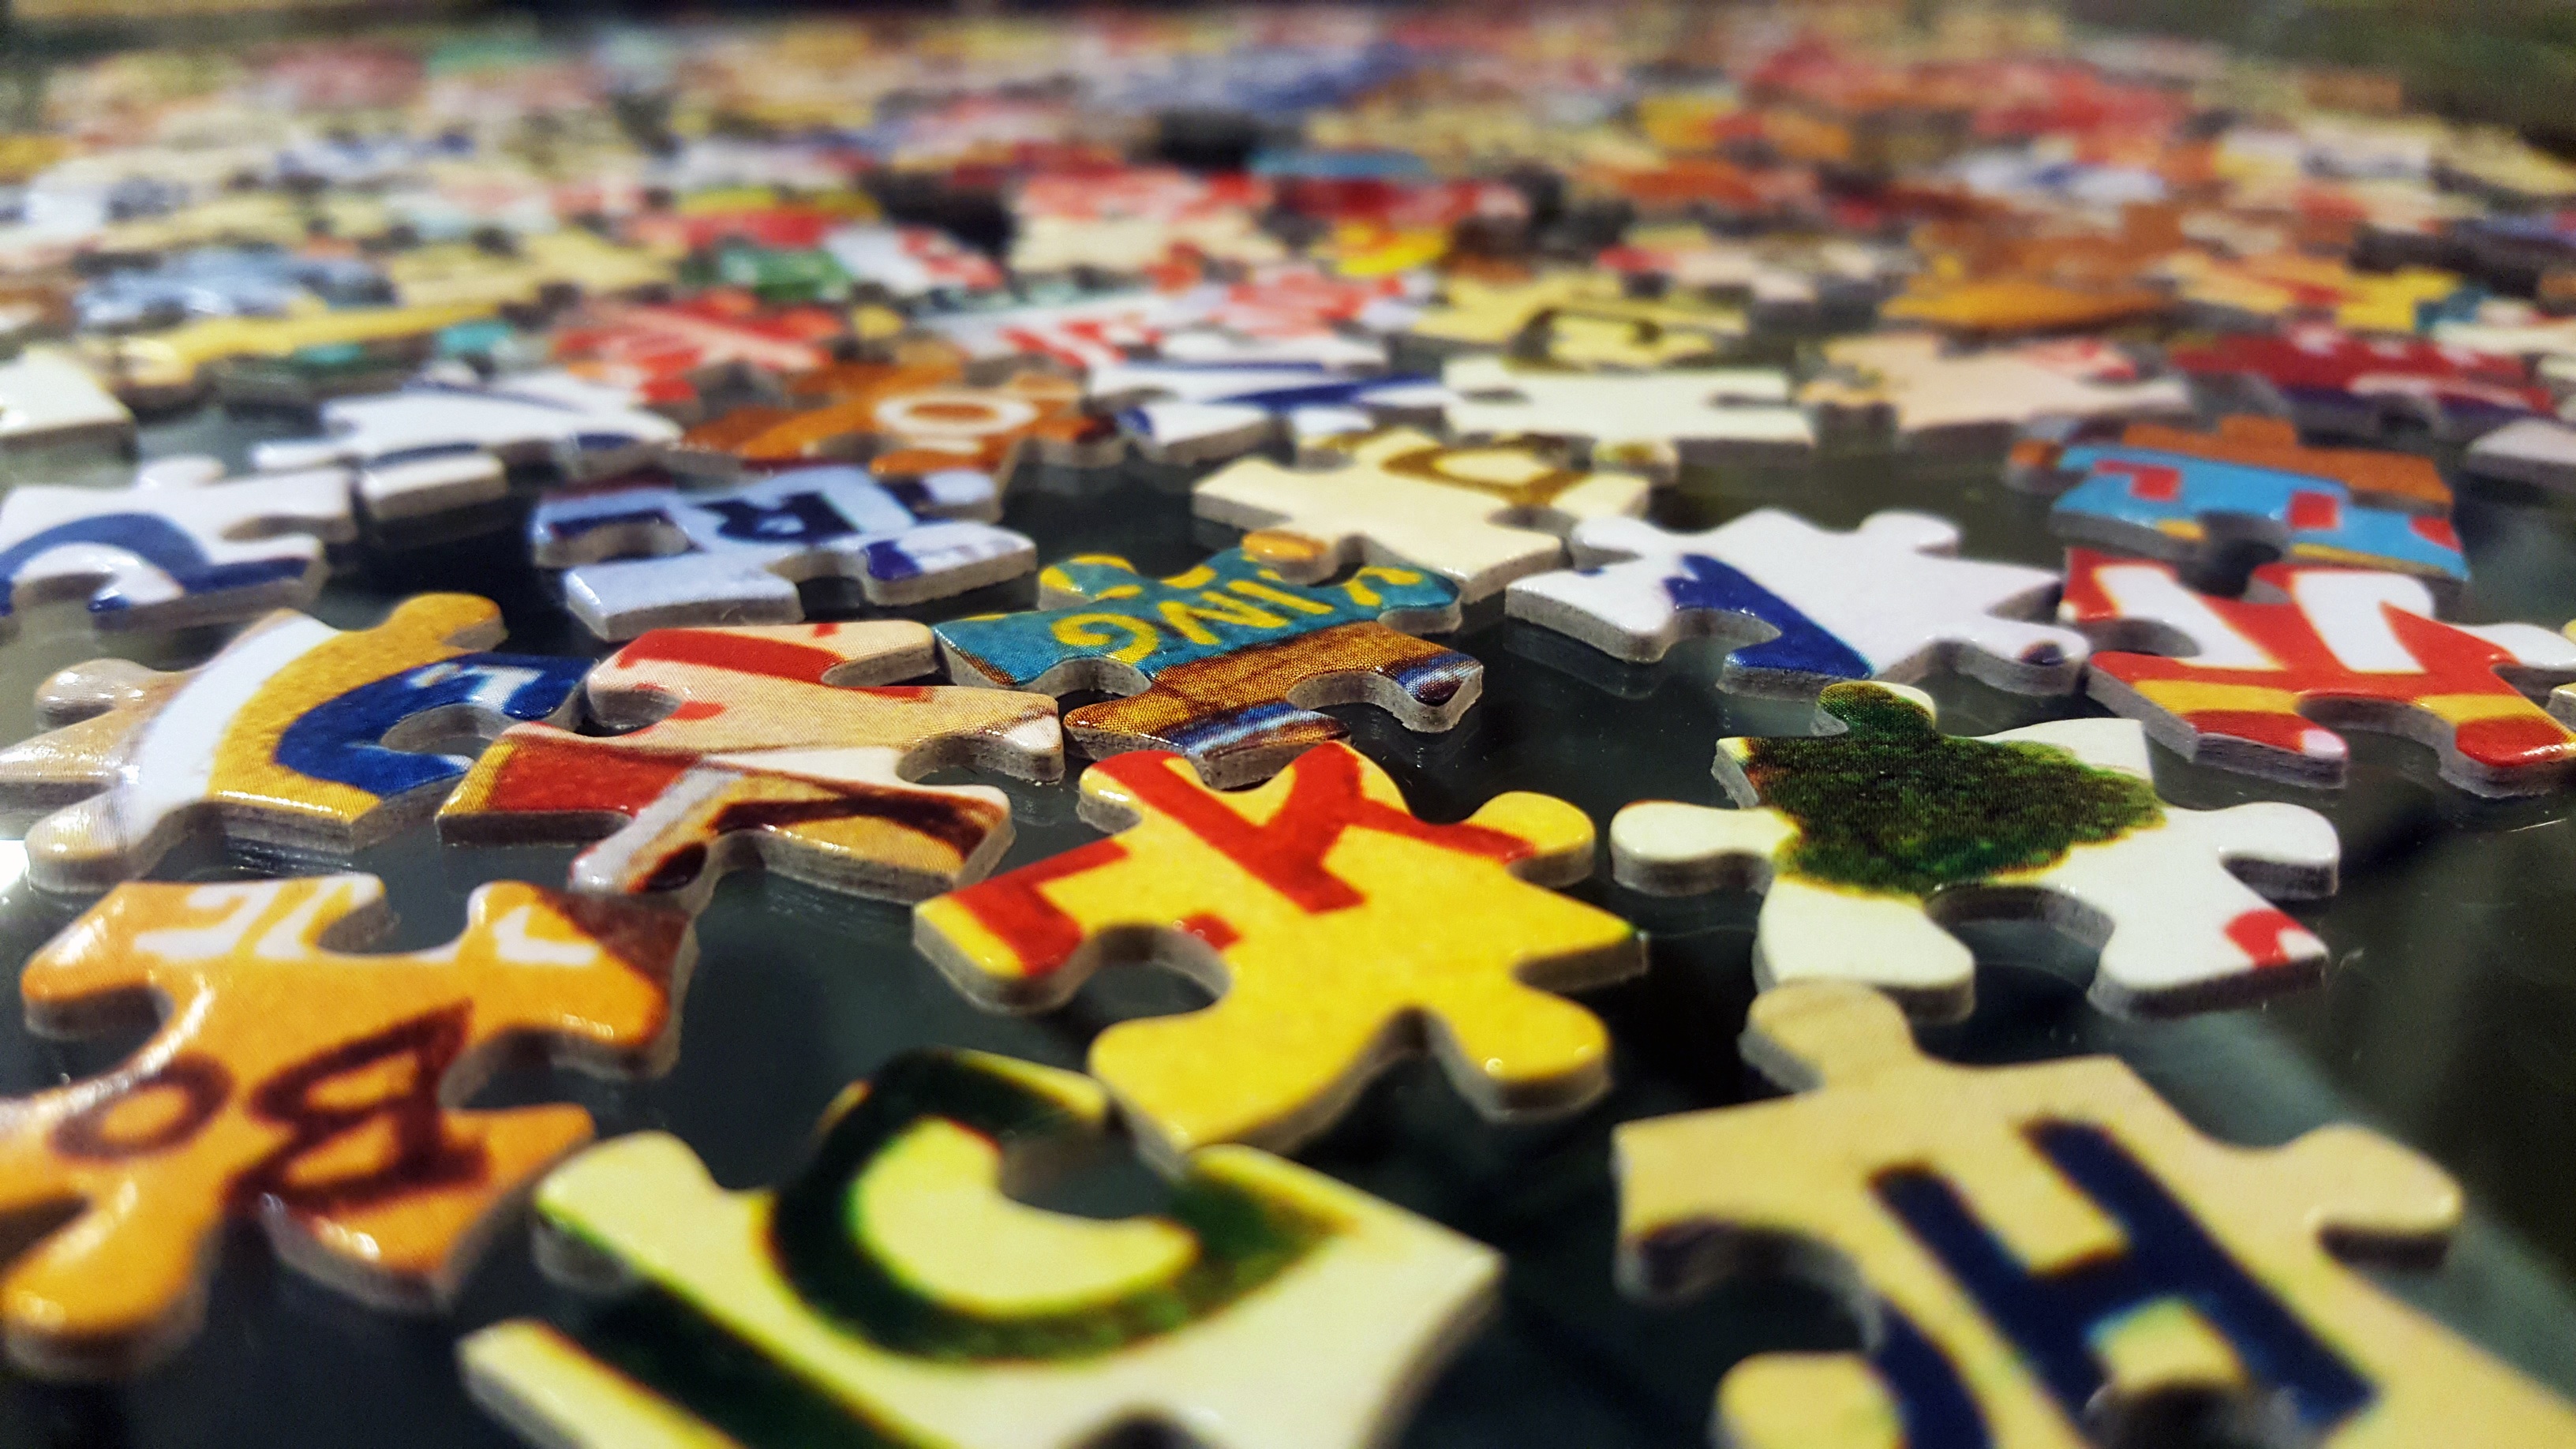
food, toy, lego